Question: Please indicate a possible affordance area of the catch_frisbee that can be used for catching
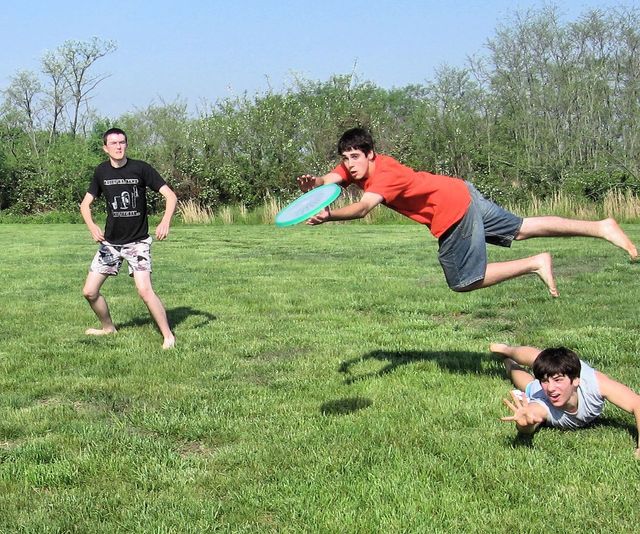
Answer: [274.329, 177.665, 341.581, 230.865]